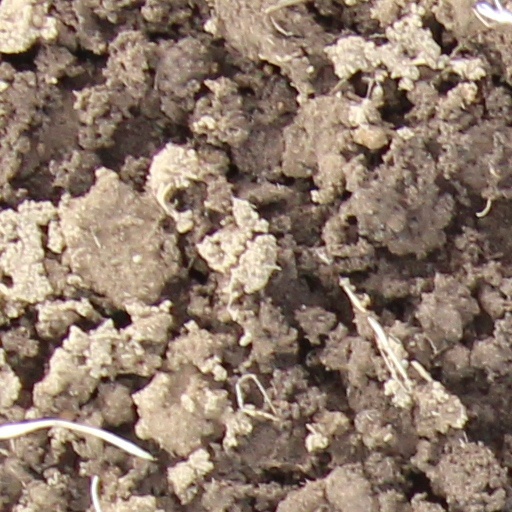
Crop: wheat